1969 Chevron Paradise 6 Hour

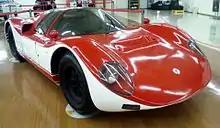
A Nissan R380, similar to the winning car (Image from 2011)

Given that there were 30 entries, there may have been more starters than have been accounted for in the above table.